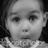
Emotion: surprise